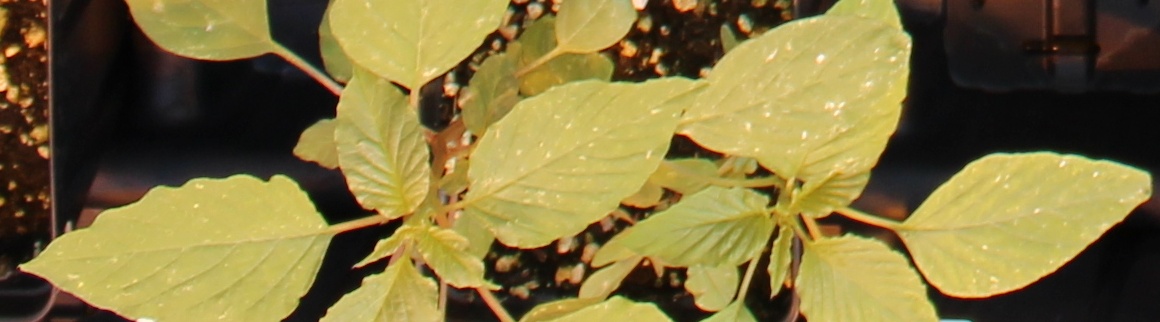
Label: Palmer Amaranth